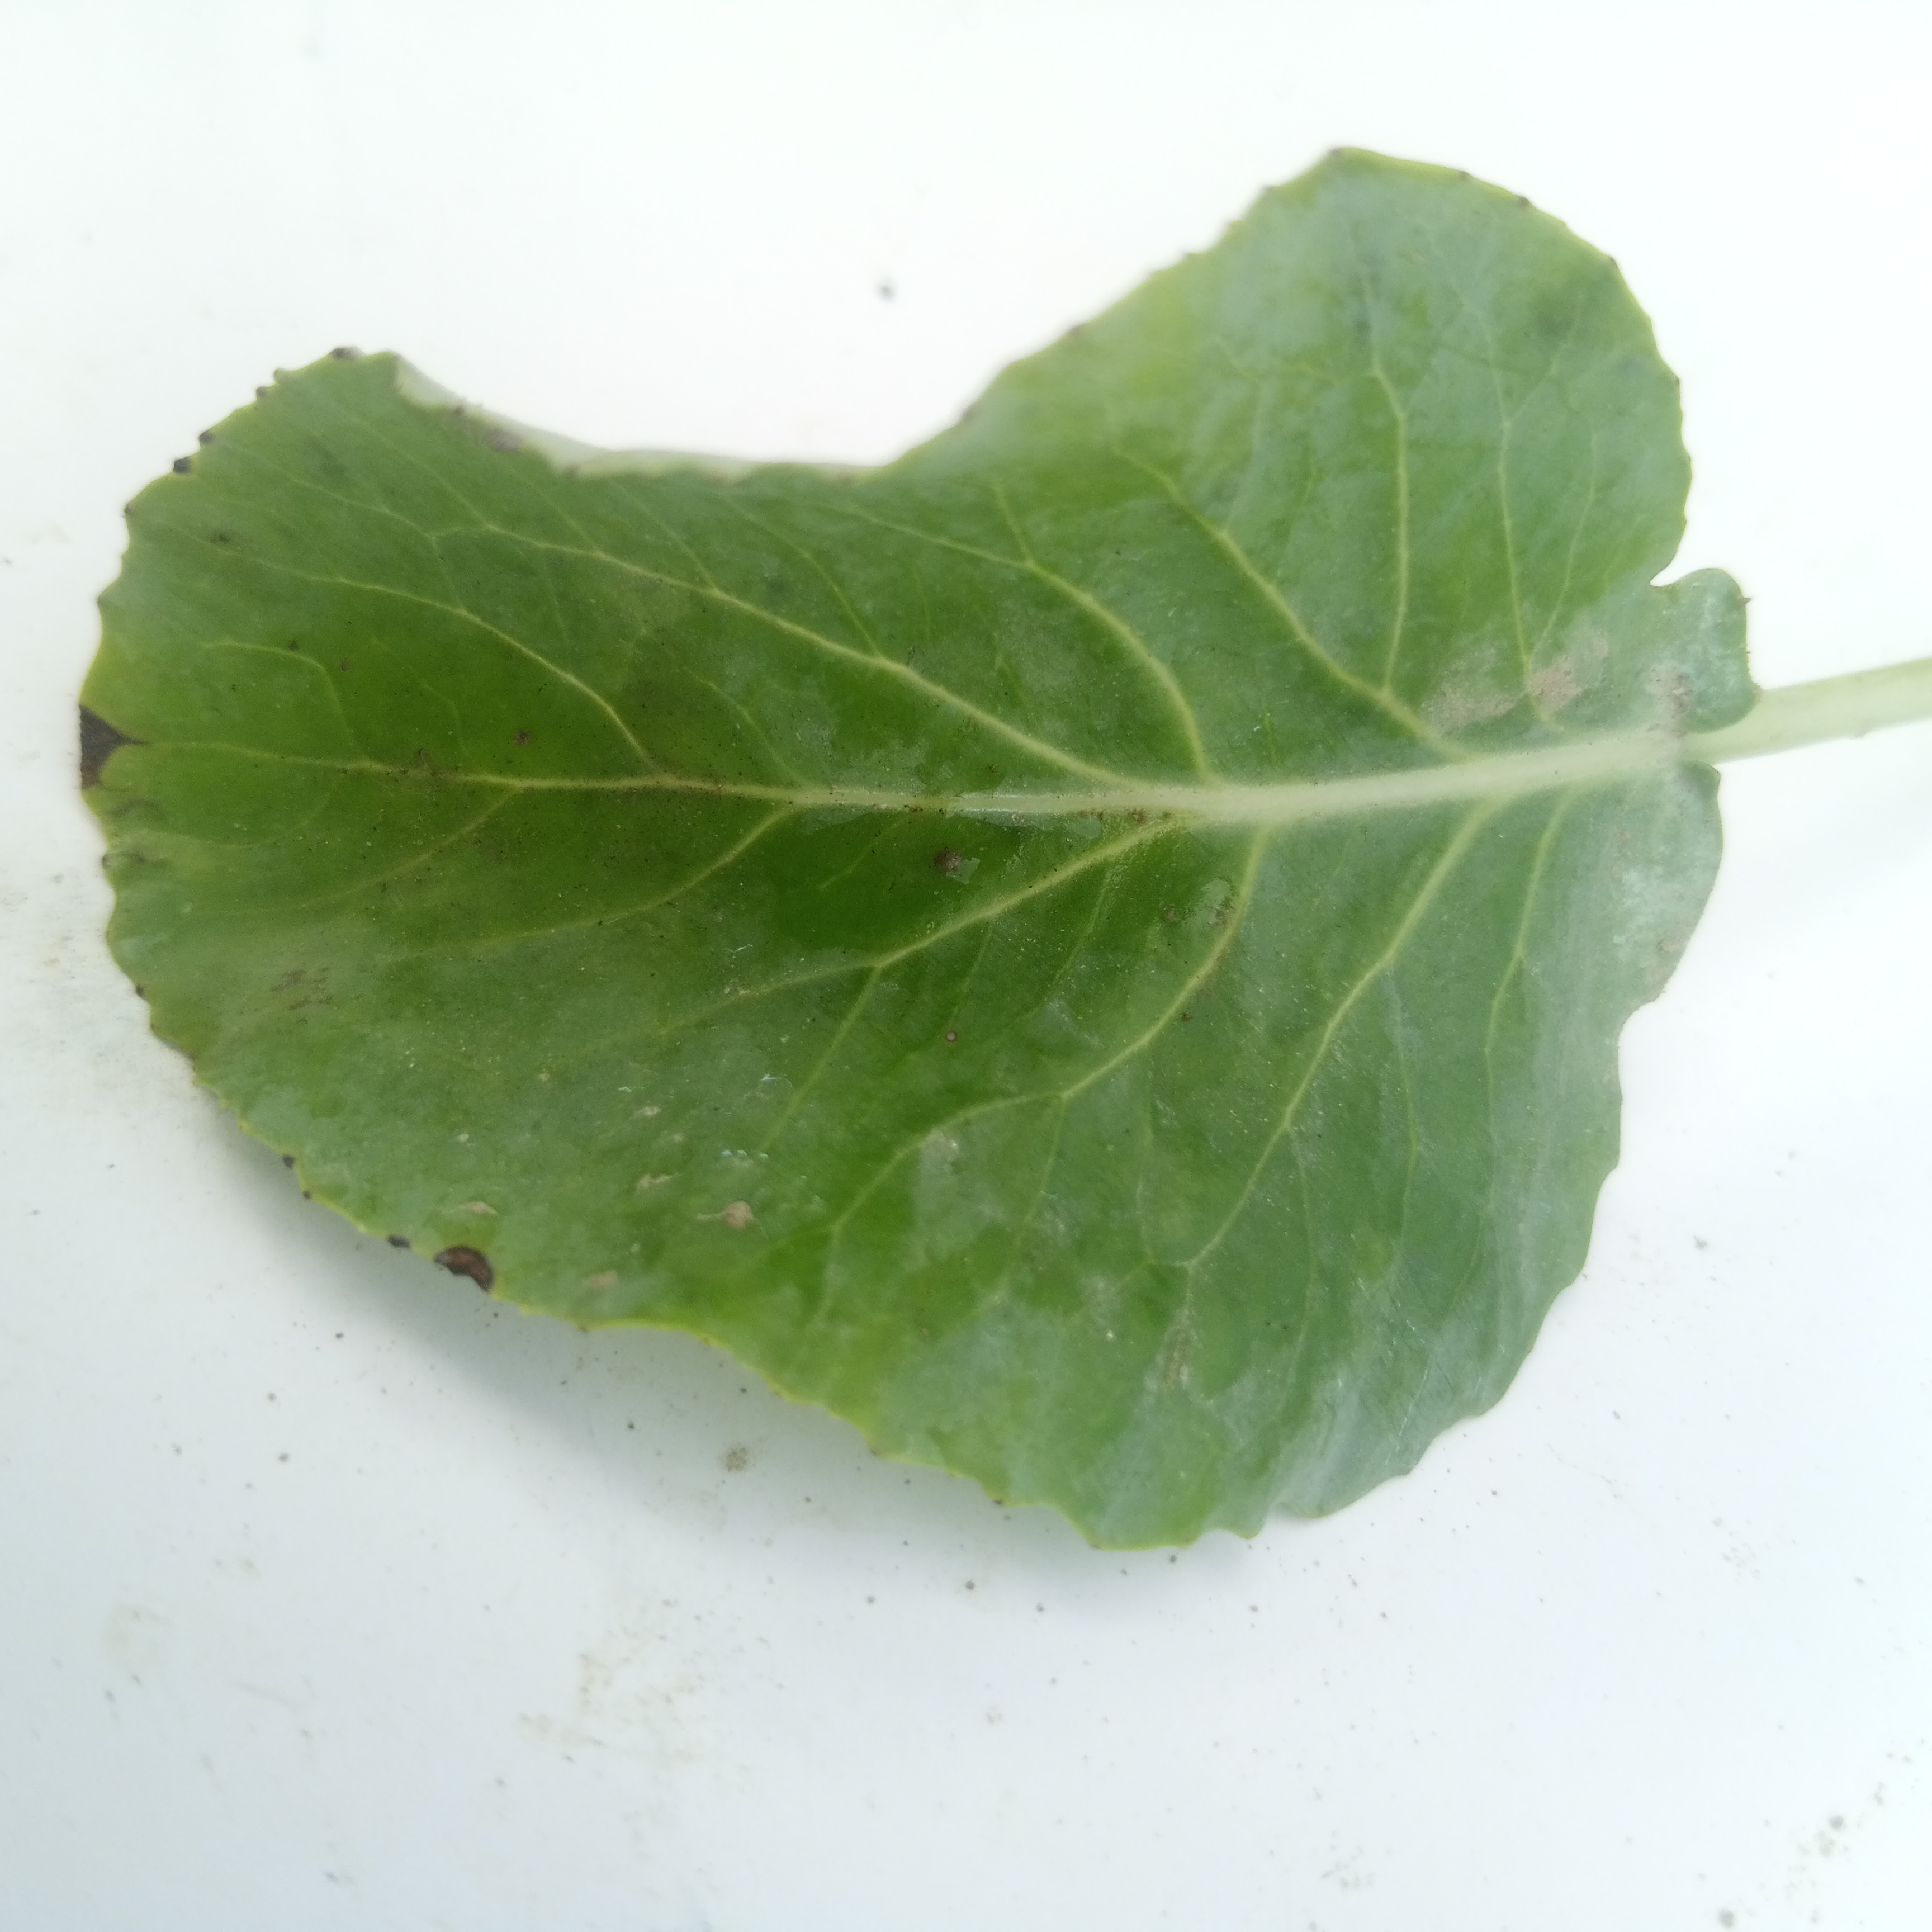
Label: Black Rot